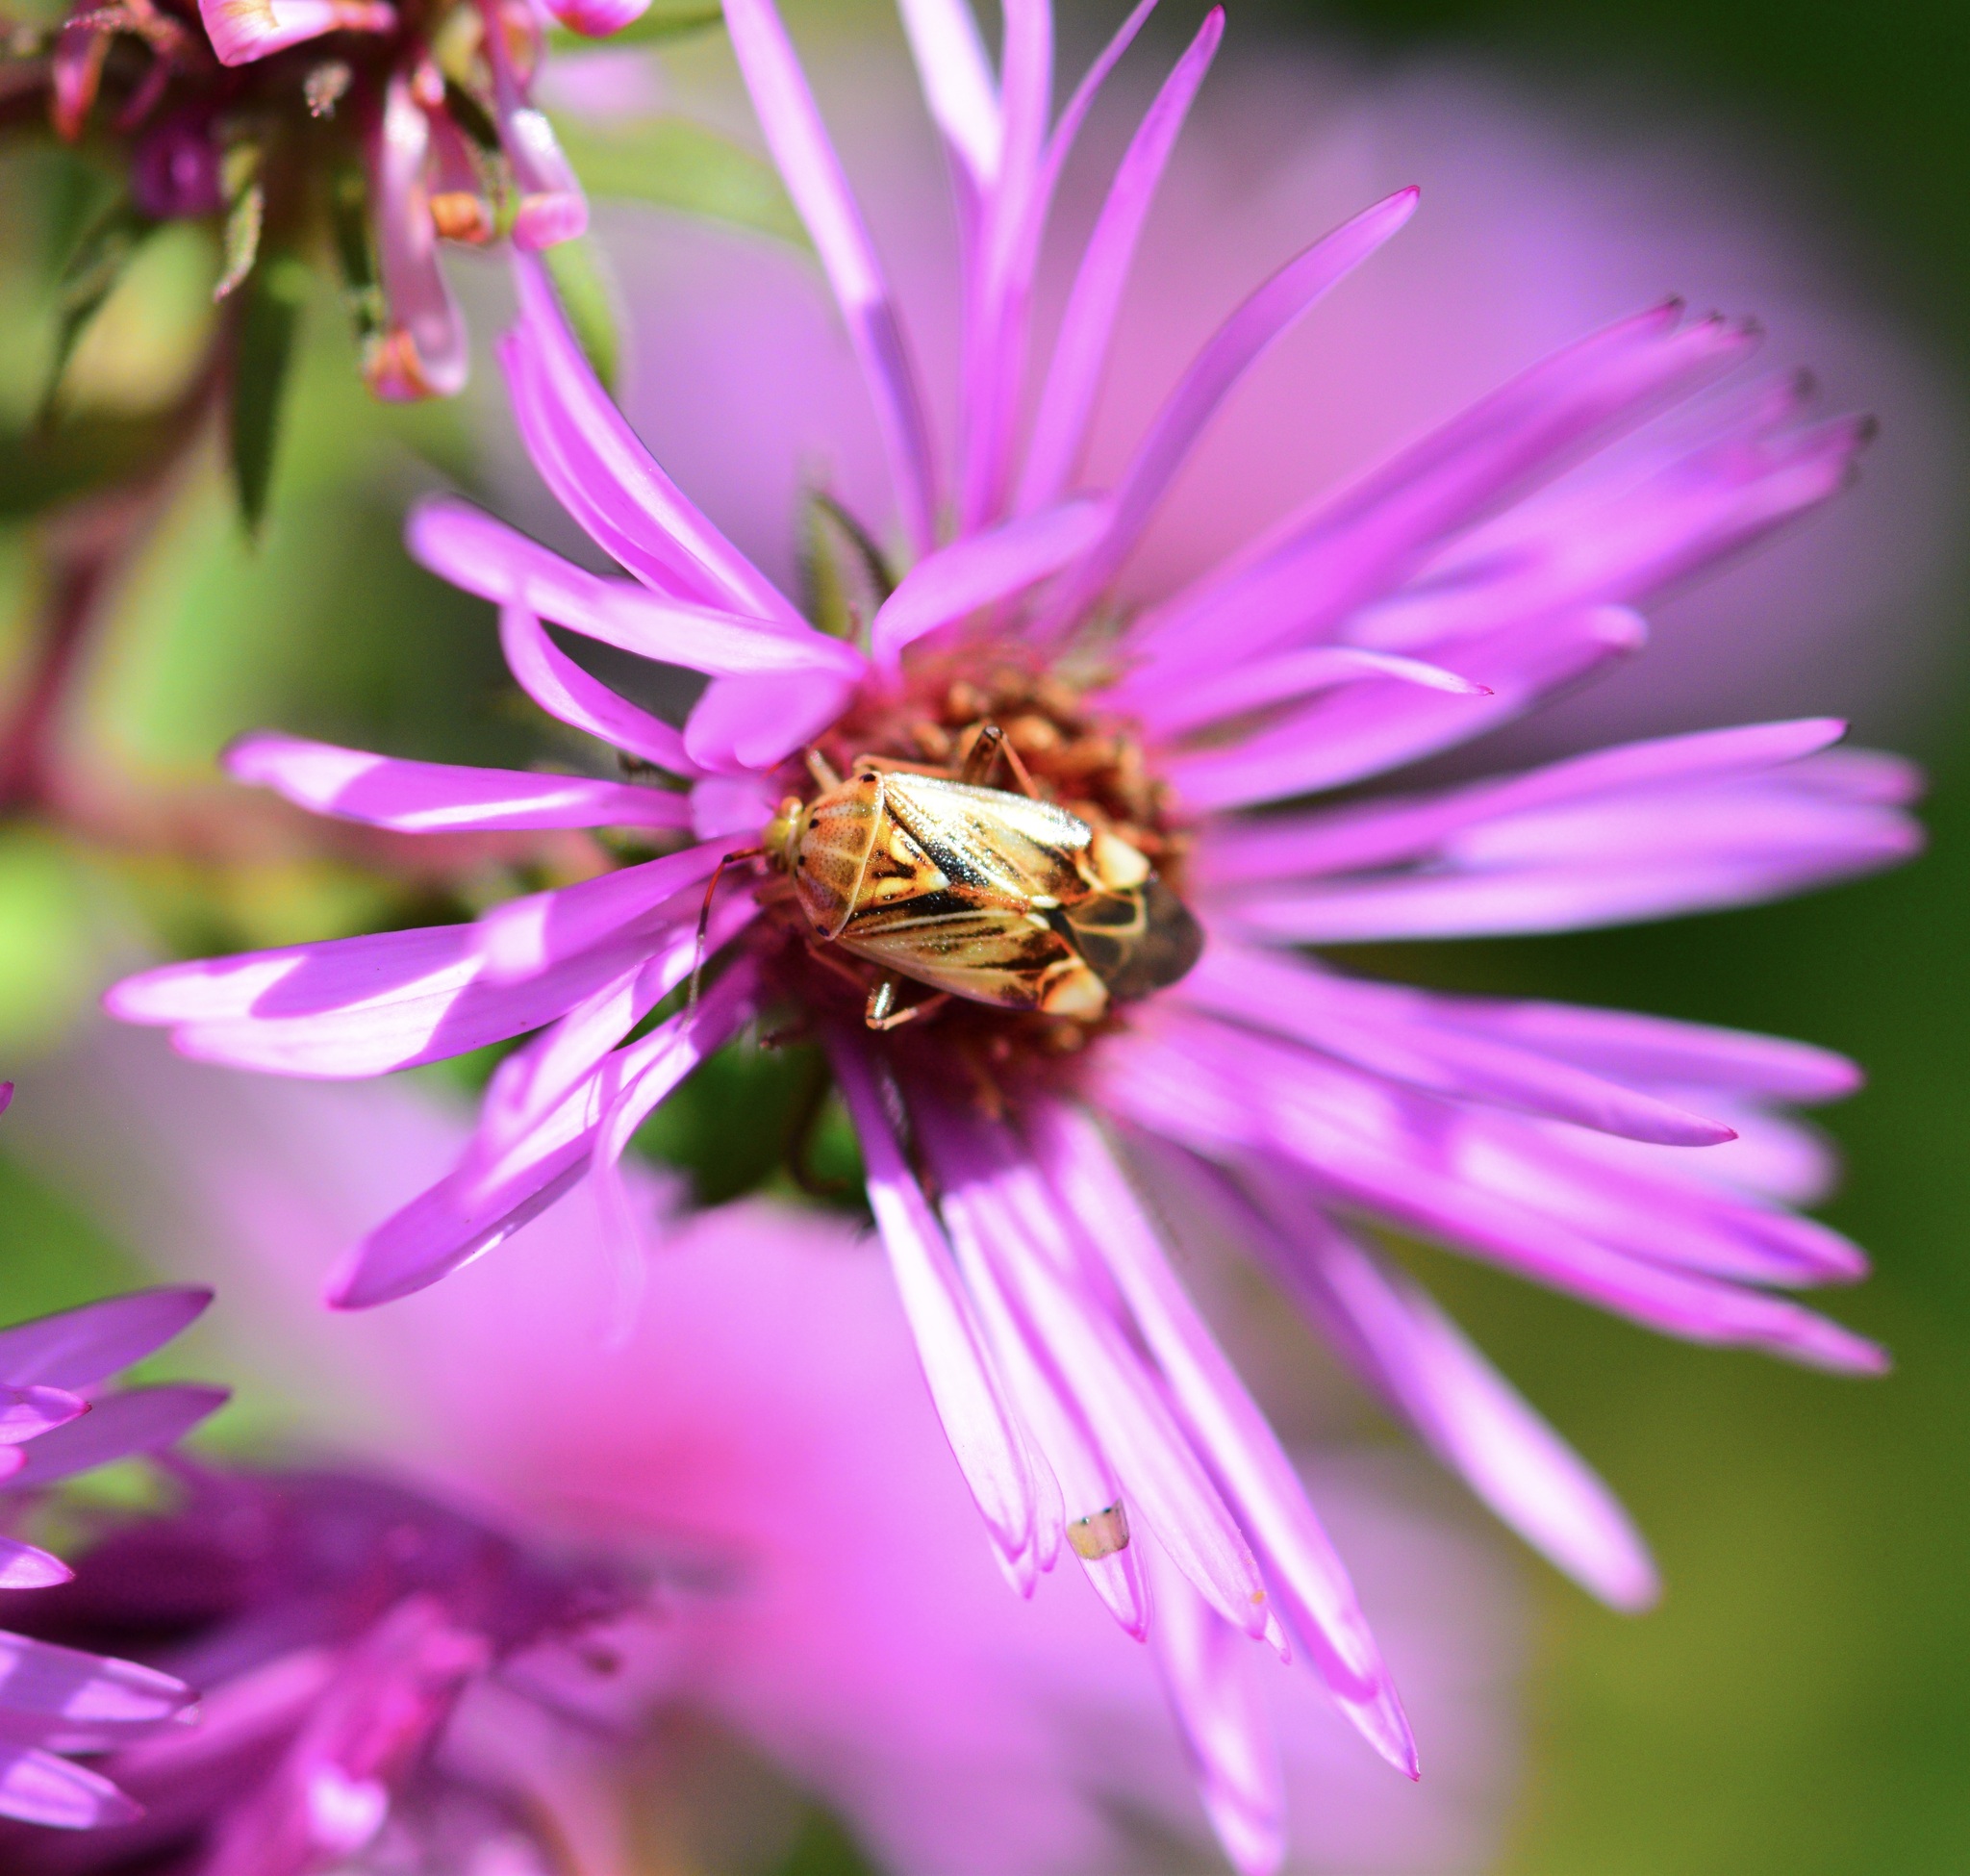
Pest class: lygus_bug